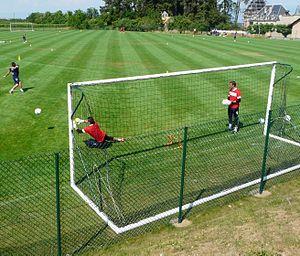
Croix de Savoie à l'entraînement (2013).
Bertrand Laquait, né le 13 avril 1977 à Vichy, est un joueur de football français qui évolue au poste de gardien de but.